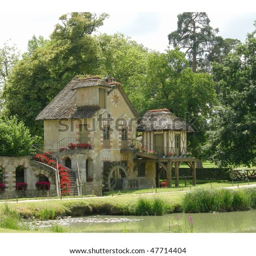
old abandoned cottage in a public park